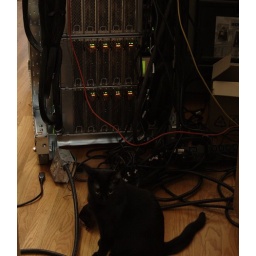
Bottom node shelf in the Altix, which I has the main system NVRAM copy, with my black cat.